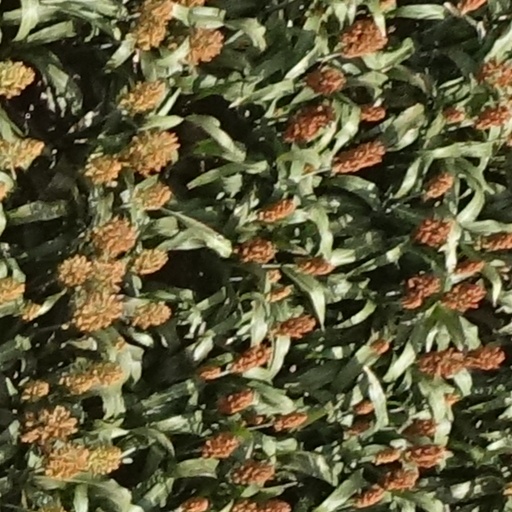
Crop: sorghum